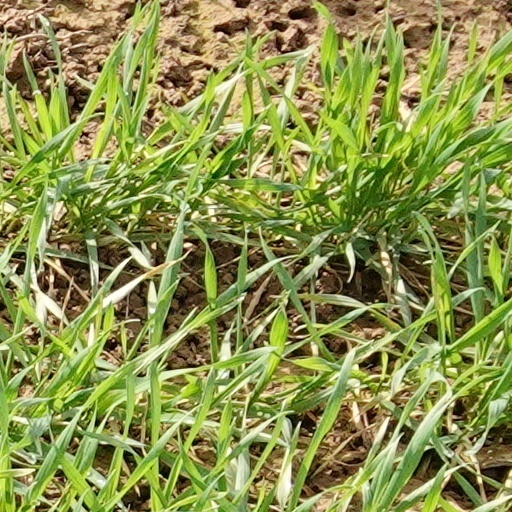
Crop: wheat